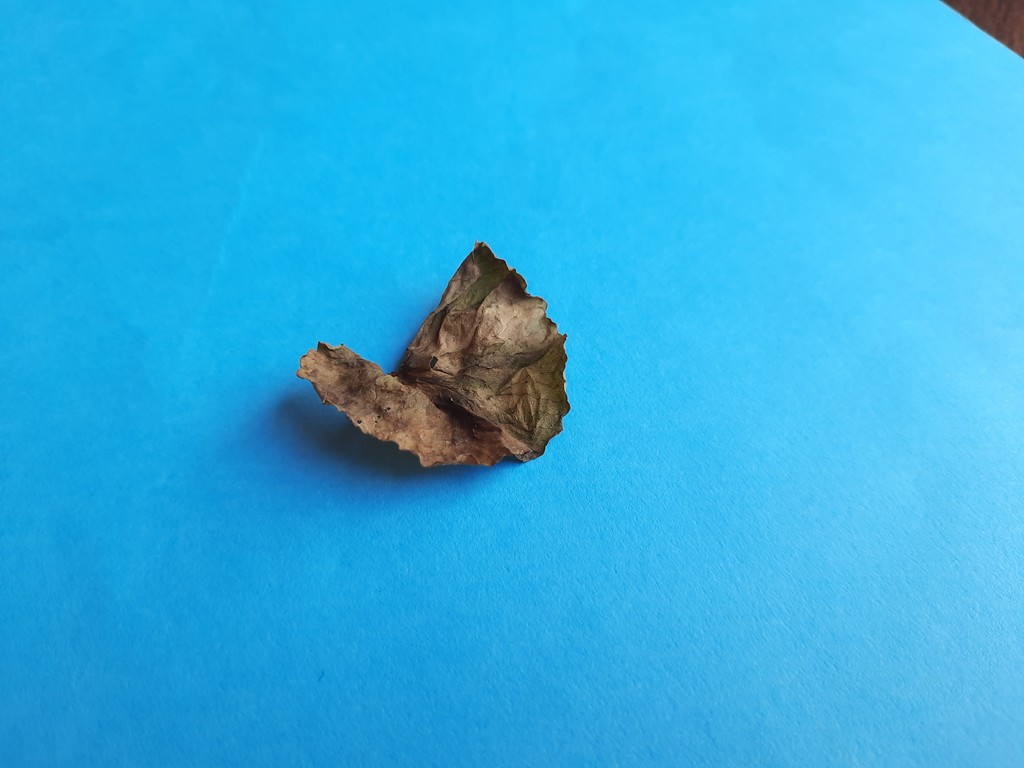
Label: Dried